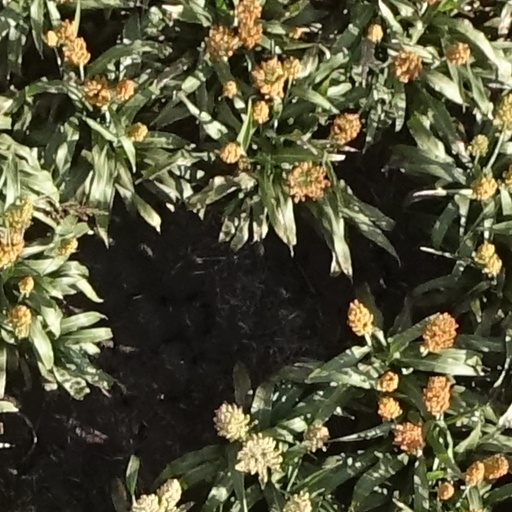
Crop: sorghum